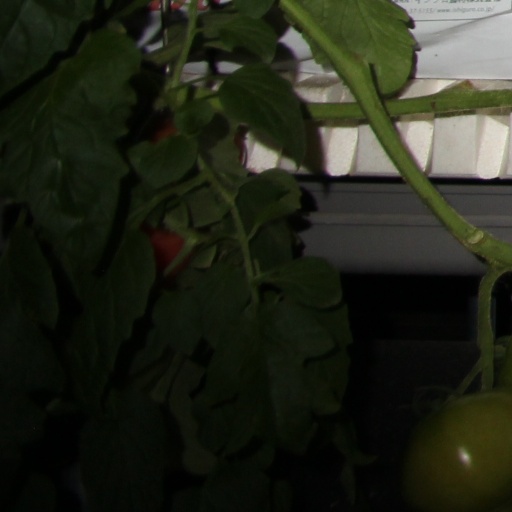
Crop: tomato